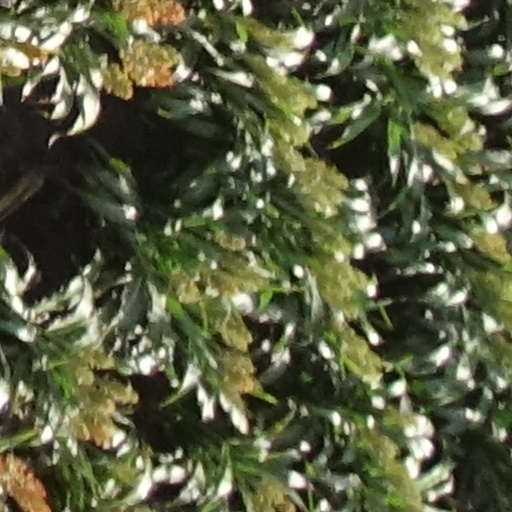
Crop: sorghum